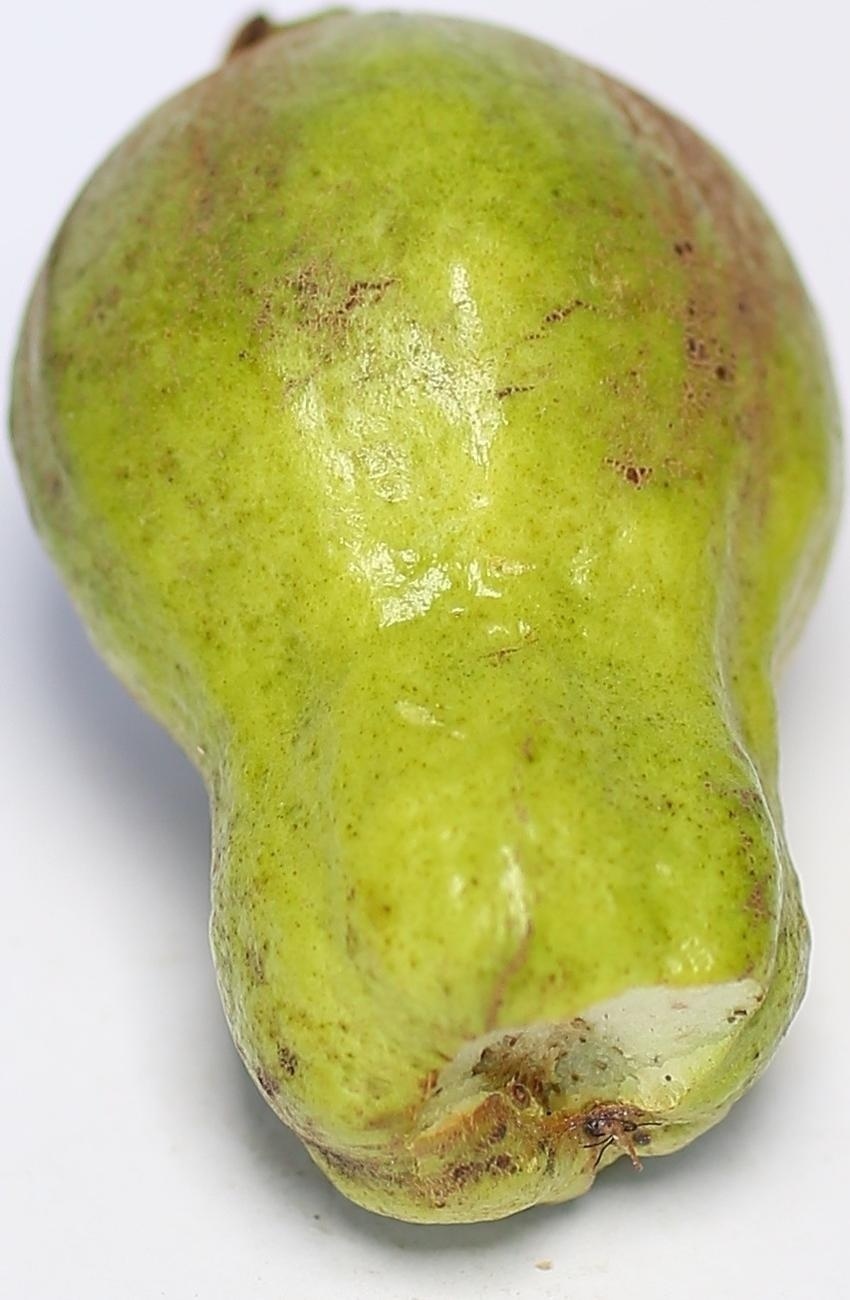
Maturity: mature-green
Variety: local-sindhi